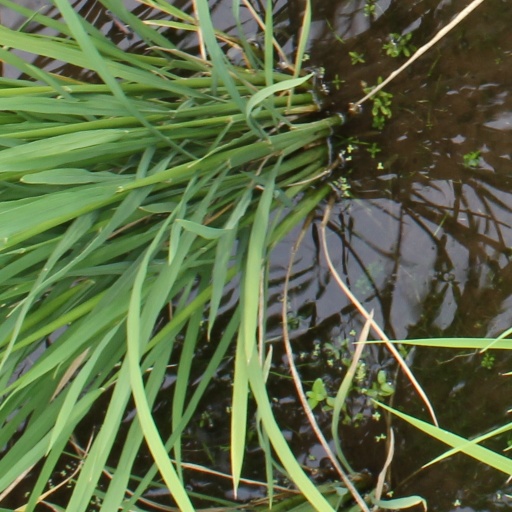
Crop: rice